Boston Lodge Halt railway station

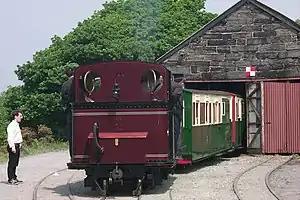
"Taliesin" shunting train into the old locomotive shed at Boston Lodge, 2003

Boston Lodge Halt in North Wales is an unstaffed halt on the narrow gauge Ffestiniog Railway, which was built in 1836 to carry dressed slate from Blaenau Ffestiniog to Porthmadog for export by sea.